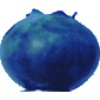
Label: huckleberry